Eccles, Greater Manchester

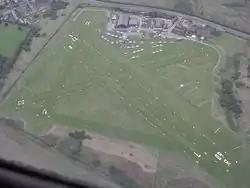
City Airport Manchester from overhead

Eccles became the first municipal corporation in England to operate a motorised fire engine in 1901. It was supplied to Eccles Corporation by a local firm, the Protector Lamp and Lighting Co., also known for manufacturing Miners' Safety Lamps. Barton Aerodrome, the first municipal aerodrome in the UK to be licensed by the Air Ministry, was opened on 29 January 1930 on a site at Barton-on-the-Moss.